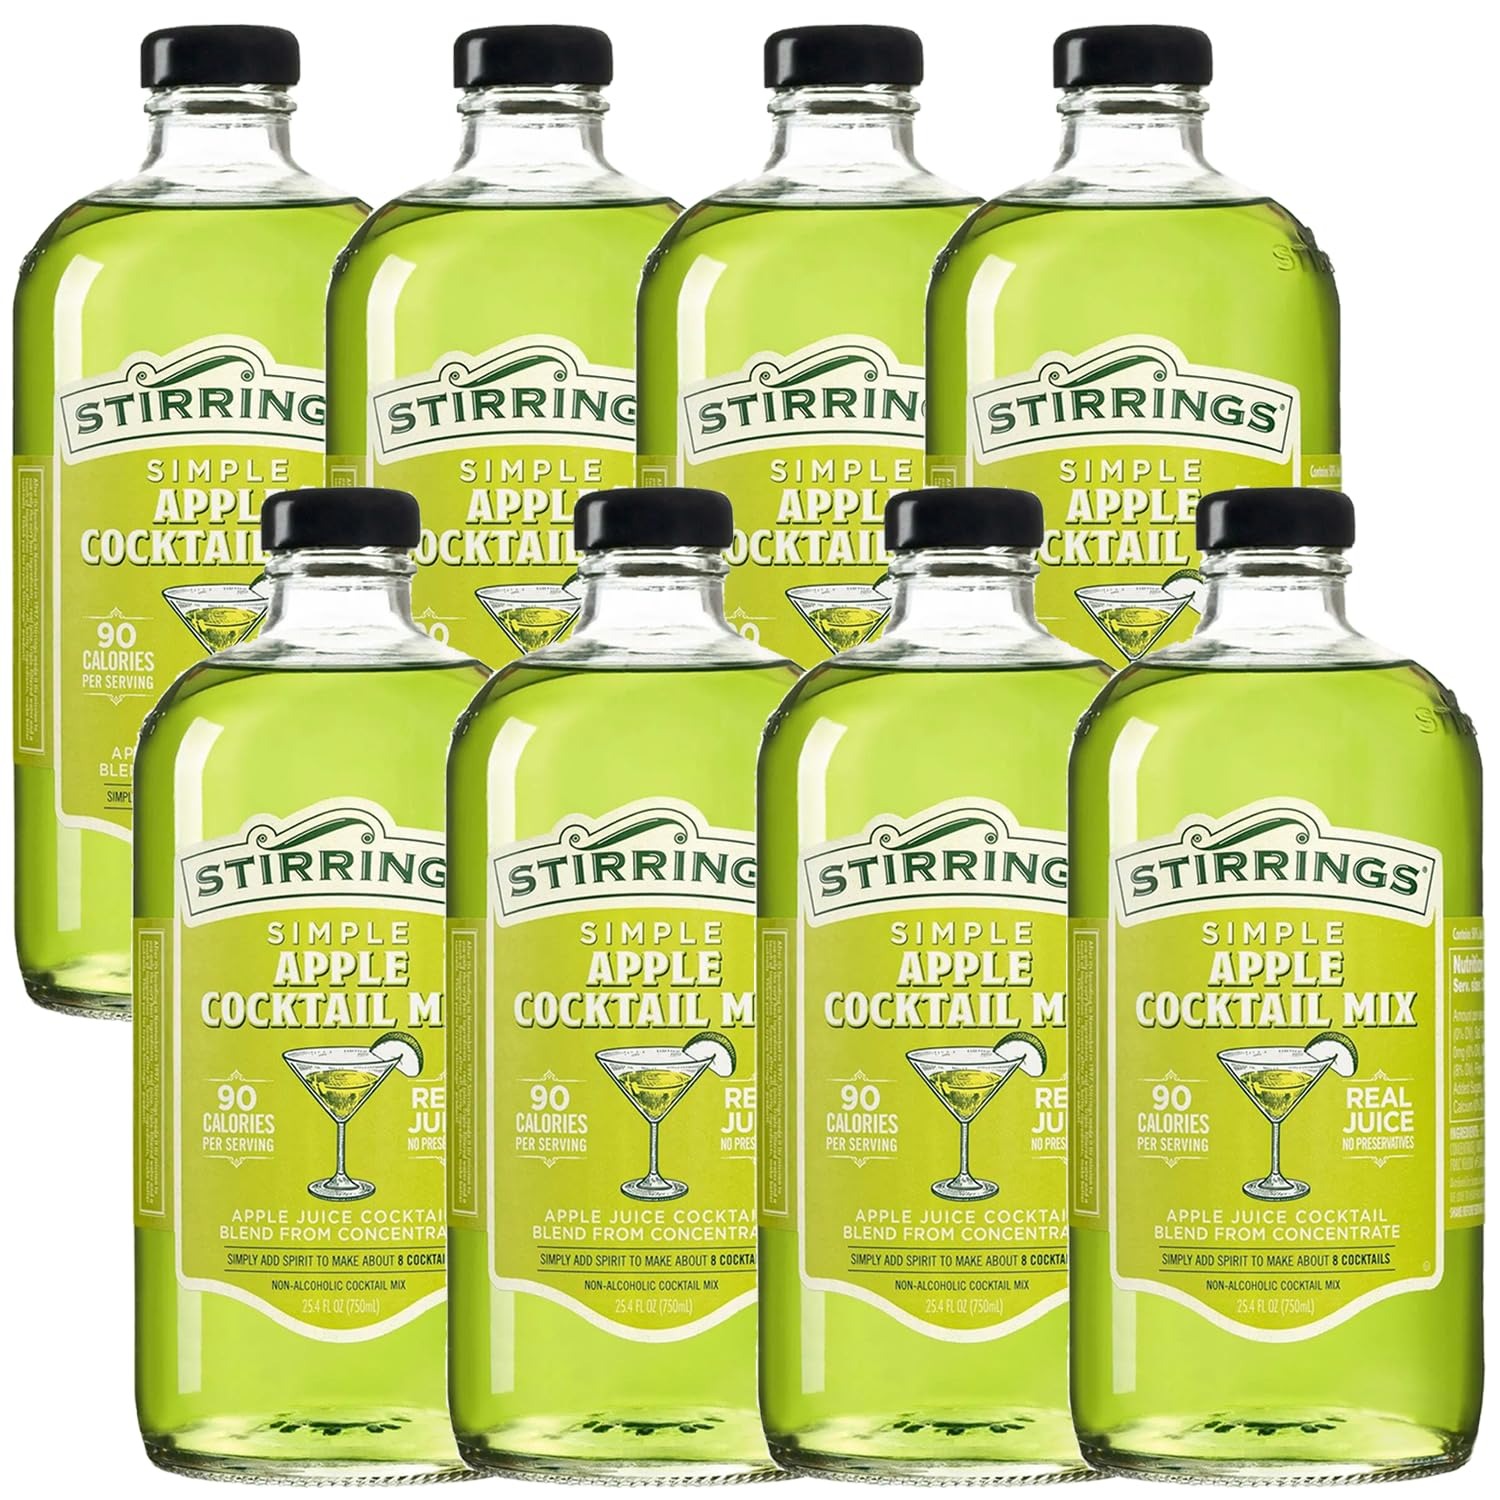
Item Name: Stirrings 8 Pack Apple Cocktail Mix 750ml Bottles - Real Juice No Preservatives - 90 Calories - Drink Mixer
Bullet Point 1: Simple Apple Cocktail Mix: Our easy apple cocktail mix is unrivaled in Its flexibility and urban sophistication. We've made it even better by being the first to use real juice and cane sugar in our apple mixer, crafting up the right crisp apple flavor. Use this mixer to craft up a popular apple martini, an apple old-fashioned, and it even pairs nicely with ginger ale for a sparkling mocktail. If an apple martini is your guilty pleasure you've come to the right place. Only 90 Calories per serving. Real Juice, no preservatives.
Bullet Point 2: Craft delectable cocktails effortlessly with Stirrings' acclaimed cocktail mixers, bar essentials, and cocktail rimmers.
Bullet Point 3: Elevate any occasion by effortlessly concocting vibrant and flavorful drinks with your preferred spirit.
Bullet Point 4: Enjoy guilt-free indulgence with mixers crafted from premium ingredients like authentic fruit flavors, real cane sugar, and pure juice.
Bullet Point 5: Stock up on Stirrings' home bar essentials to always impress your guests and elevate your mixology game.
Bullet Point 6: Enhance your cocktails with Stirrings' innovative rimmers, offering ready-to-use specialty sugar and salt blends for rimming glasses with flair.
Bullet Point 7: Explore a new realm of taste and convenience with Stirrings' range of mixers, bar necessities, and rimmers.
Bullet Point 8: Whether you're a seasoned mixologist or a casual enthusiast, Stirrings' products promise to enhance your home bar setup and leave a lasting impression on every guest.
Bullet Point 9: Includes (8) 750ml bottles, Phone and tablet holder and tasting notes/recipes.
Value: 25.0
Unit: Fl Oz

Price: 89.98